Jerome, Arizona

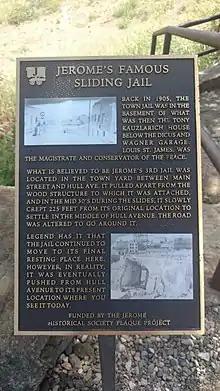
Plaque located at the sliding jail site

Following a brief post-war downturn, boom times returned to Jerome in the 1920s. Copper prices rose to 24 cents a pound in 1929, and United Verde and UVX operated at near capacity. Wages rose, consumers spent, and the town's businesses—including five automobile dealerships—prospered. United Verde, seeking stable labor relations, added disability and life insurance benefits for its workers and built a baseball field, tennis courts, swimming pools, and a public park in Jerome. Both companies donated to the Jerome Public Library and helped finance projects for the town's schools, churches, and hospitals.